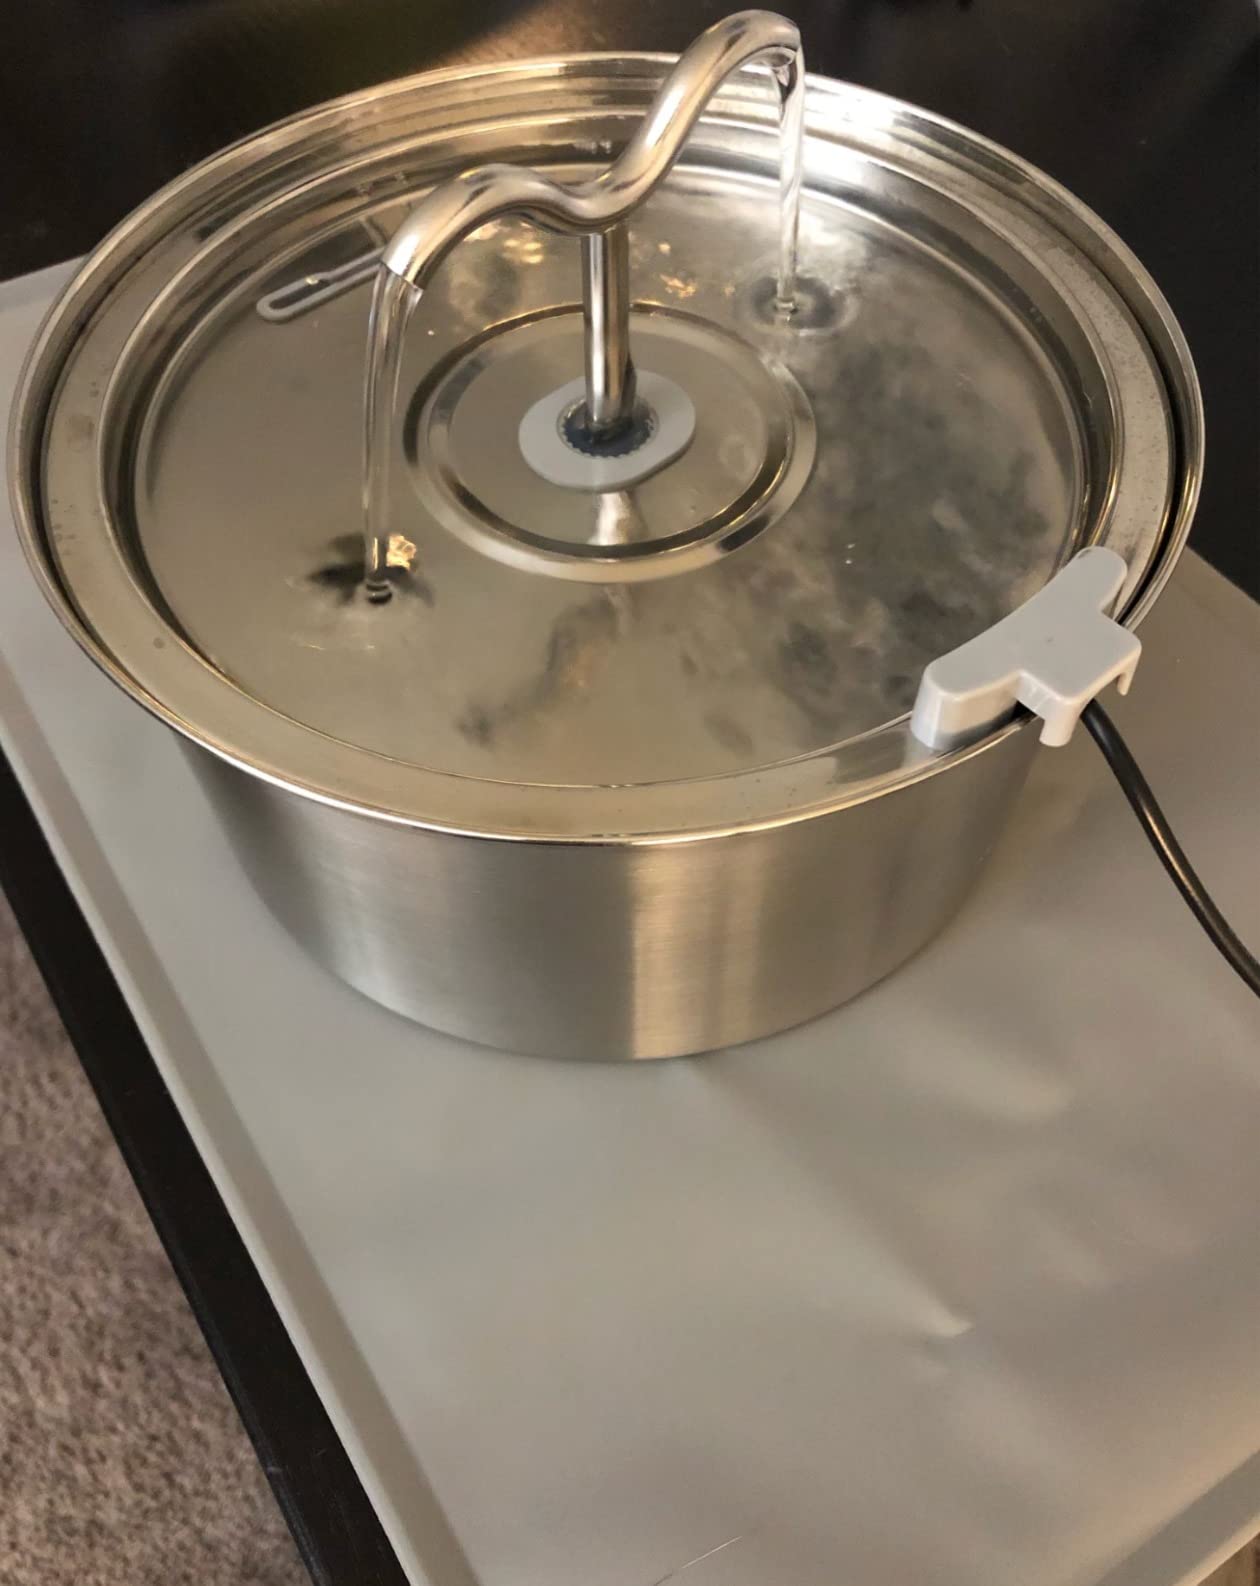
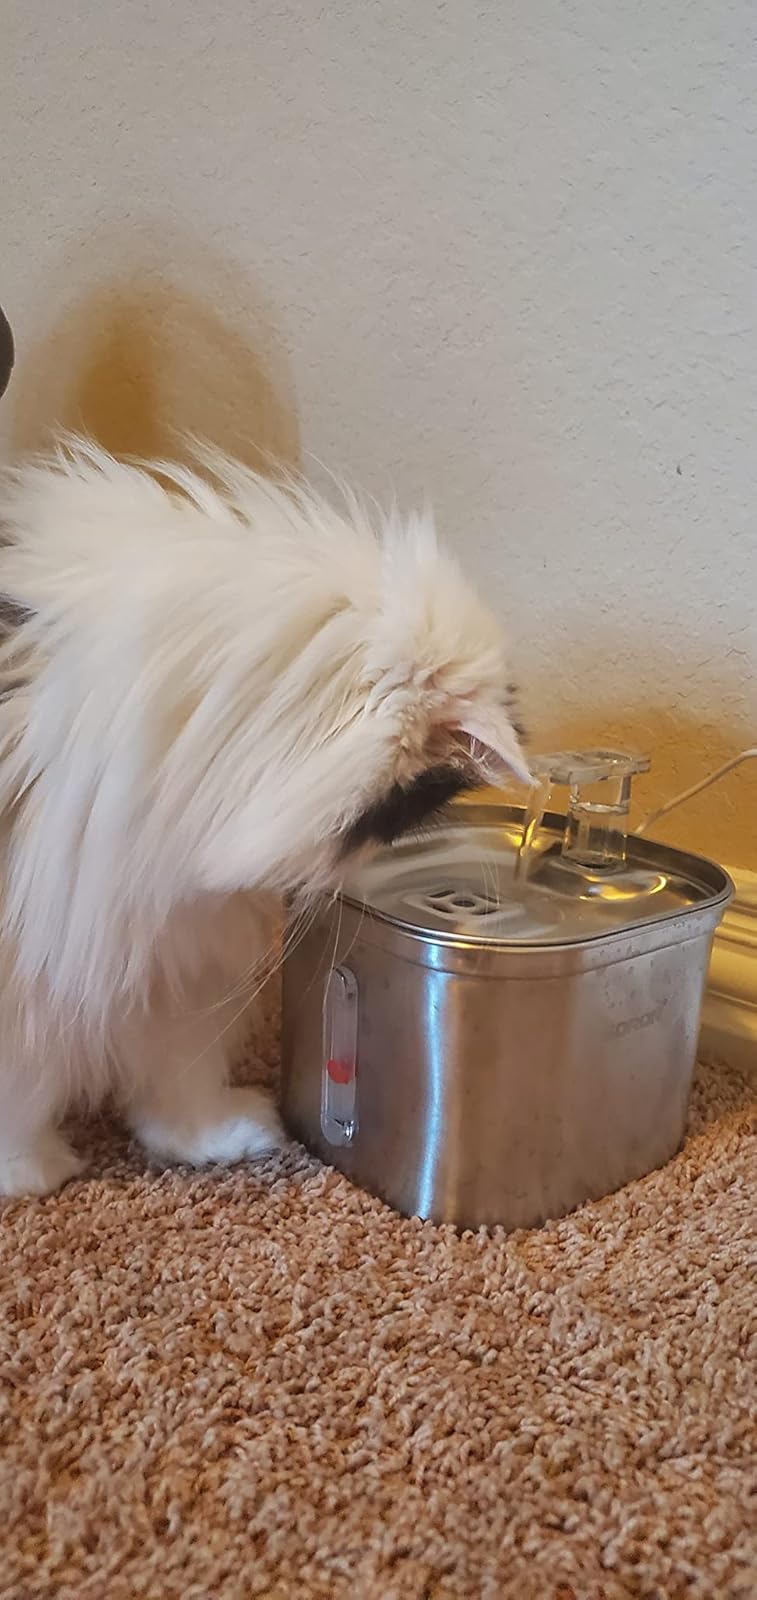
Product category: items_bowl
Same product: no